Eastern Bloc

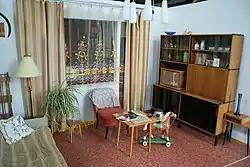
Reconstruction of a typical working class flat interior in a khrushchyovka

The near-total emphasis on large apartment blocks was a common feature of Eastern Bloc cities in the 1970s and 1980s. East German authorities viewed large cost advantages in the construction of Plattenbau apartment blocks such that the building of such architecture on the edge of large cities continued until the dissolution of the Eastern Bloc. Buildings such as the Paneláks of Czechoslovakia and Panelház of Hungary. Wishing to reinforce the role of the state in the 1970s and 1980s, Nicolae Ceaușescu enacted the systematisation programme, which consisted of the demolition and reconstruction of existing hamlets, villages, towns, and cities, in whole or in part, in order to make place to standardised apartment blocks across the country ("blocuri"). Under this ideology, Ceaușescu built Centrul Civic of Bucharest in the 1980s, which contains the Palace of the Parliament, in the place of the former historic center.